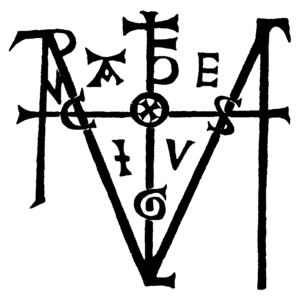
A.E.I.O.U. / Fortolkning
A.E.I.O.U. monogram for Frederik III.
"""A.E.I.O.U."" var et motto, som blev anvendt som signatur af den habsburgske kejser Frederik III. Han anvendte forkortelsen på bygninger som Burg Wiener Neustadt og Domkirken i Graz, sit bordservice og andre genstande."